Ashiya Dōman

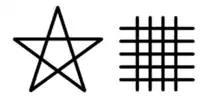
amulet, consisting of Seimei's pentagram and Dōman's lattice

In most of the literature up to the Edo Period, he is portrayed as having a rivalry with Abe no Seimei (considered the founder of Onmyōdō), being the "evil Dōman" (悪の道満), counterpart to the "Seimei of justice" (正義の晴明). He had power of jujutsu (referring to spellcasting, written 呪術) in no way inferior to that of Seimei. He often tried to embarrass Seimei so that he could usurp his position. One noted story involved Dōman and the young Seimei in a divination duel to reveal the contents of a particular box. Dōman had another person put fifteen mandarin oranges into the box and "divined" that there were fifteen oranges in it. Seimei saw through the ruse, metamorphosed the oranges into rats, and stated that fifteen rats were in the box. When the rats were revealed, Dōman was shocked and defeated.